1922 Grand Prix season

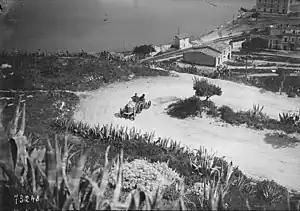
Targa Florio: Neubauer in his Austro-Daimler

FIAT entered an 802 for Biagio Nazzaro, nephew of Felice Nazzaro. Diatto and Ceirano had cars in the under 2-litre classes. But it was the international entry-list that excited the spectators. After Max Sailer's venture the previous year, the Mercedes team turned up in force: Sailer and Christian Werner drove 7.3-litre 28-95 models; Christian Lautenschlager came out of retirement to run a modified version of the 1914 GP model, as did Otto Salzer. Two new 1.5-litre supercharged cars were driven by Ferdinando Minoia and Paul Scheef – this was the first instance of a supercharger was entered in a race. Wanderer Werke also sent a pair of "voiturettes". From Austria came teams from Steyr with its 3-litre car, and Austro-Daimler. The new Austro-Daimler Sascha was designed by Ferdinand Porsche. Among the four drivers of the 1.1-litre "voiturette" included a young Alfred Neubauer.